Yakiniku

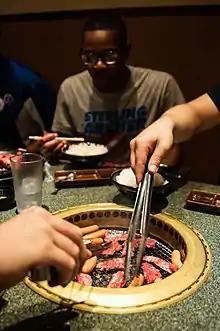
A table that has a circular grill embedded in the tabletop

Common Japanese style of "yakiniku", drawing heavy influences from Korean dishes such as bulgogi and galbi, became widespread in Japan during the 20th century, most notably after the Second World War. Restaurants serving this dish either advertised themselves as "horumonyaki" (offal-grill) or simply . The division of the Korean peninsula led to disagreements in the mid-1960s in the naming of "Korean food", with pro-South businesses changing their signs to "" ('Kankoku' being the Japanization of 'Hanguk', the name for Korea used in South Korea) to replace the term (from Joseon, 조선), an older name for Korea which by then had been appropriated by the North.